Roll Out Solar Array

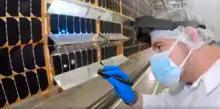
Transformational Solar Array experiment on DART's Roll Out Solar Array (ROSA)

A small portion of each DART solar array is configured to demonstrate Transformational Solar Array technology, which has very-high-efficiency SolAero Inverted Metamorphic Multijunction (IMM) solar cells and reflective concentrators providing three times more power than current solar array technology.